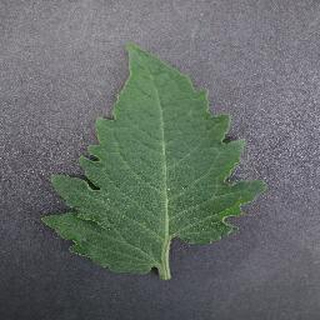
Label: healthy_tomato